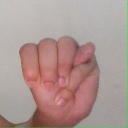
अक्षर: म